Catalina Pérez (footballer, born 1994)

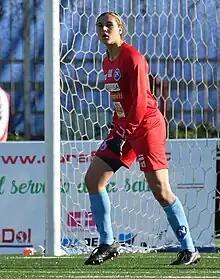
Pérez with Napoli in 2020

Catalina Pérez Jaramillo (born 8 November 1994) is a Colombian professional footballer who most recently played as a goalkeeper for Frauen-Bundesliga club Werder Bremen and the Colombia women's national team.